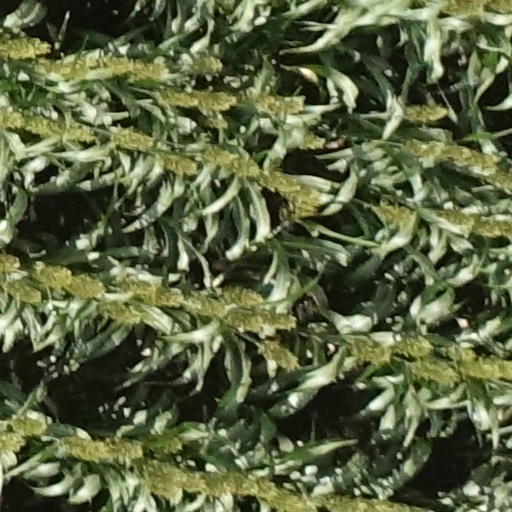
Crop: sorghum